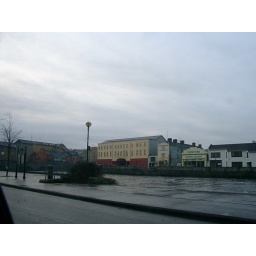
bridge over the river moy, Beal An Atha, Co.Maigh Eo